Draža Mihailović

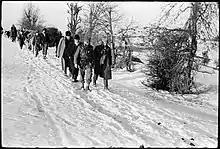
The column led by General Dragoljub Mihailović and Captain Predrag Raković, who headed from Mt. Bobija to Mt. Suvobor, in the village of Ba, where Captain Zvonimir Vučković, commander of the 1st Ravna Gora Corps, made his last preparations for organizing the Ba Congress, January 1944.

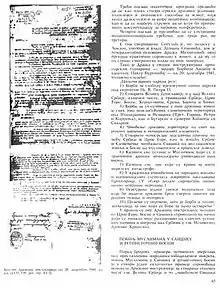
""Instrukcije"" ("Instructions") of 1941 attributed to Mihailović ordering the cleansing of non-Serbs from territories claimed by the Chetniks as part of a Greater Serbia

In the NDH, Ilija Trifunović-Birčanin, a leader of pre-war Chetnik organizations, commanded the Chetniks in Dalmatia, Lika, Bosnia and Herzegovina. He led the "nationalist" resistance against Partisans and Ustaše and acknowledged Mihailović as the formal leader, but acted on his own, with his troops being used by the Italians as the local Anti-Communist Volunteer Militia (MVAC). Italian commander Mario Roatta aimed to spare Italian lives, but also to counter the Ustaše and Germans, to undermine Mihailović's authority among the Chetniks by playing up local leaders. Chetniks, led by Dobroslav Jevđević, came from Montenegro to help the Bosnian Serb population against the Ustaše. They murdered and pillaged in Foča until the Italians intervened in August. The Chetniks also asked the Italians for protection against Ustaše retribution. On 22 July, Mihailović met with Trifunović-Birčanin, Jevđević, and his newly appointed delegate in Herzegovina, Petar Baćović. The meeting was supposedly secret but was known to Italian intelligence. Mihailović gave no precise orders but expressed his confidence in both his subordinates, adding, according to Italian reports, that he was waiting for help from the Allies to start a real guerrilla campaign, in order to spare Serb lives. Summoned by Roatta upon their return, Trifunović-Birčanin and Jevđević assured the Italian commander that Mihailović was merely a "moral head" and that they would not attack Italians, even if he should give such an order.